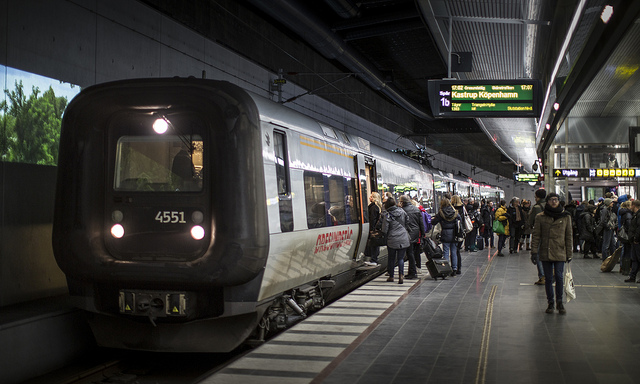
A train is being boarded by passengers by a platform.

A bunch of people getting on and off a subway train at the platform.

A train at a station and people are getting on and off.

train traveling into a train station filled with lots of people.

Numerous people are boarding a large commuter train.